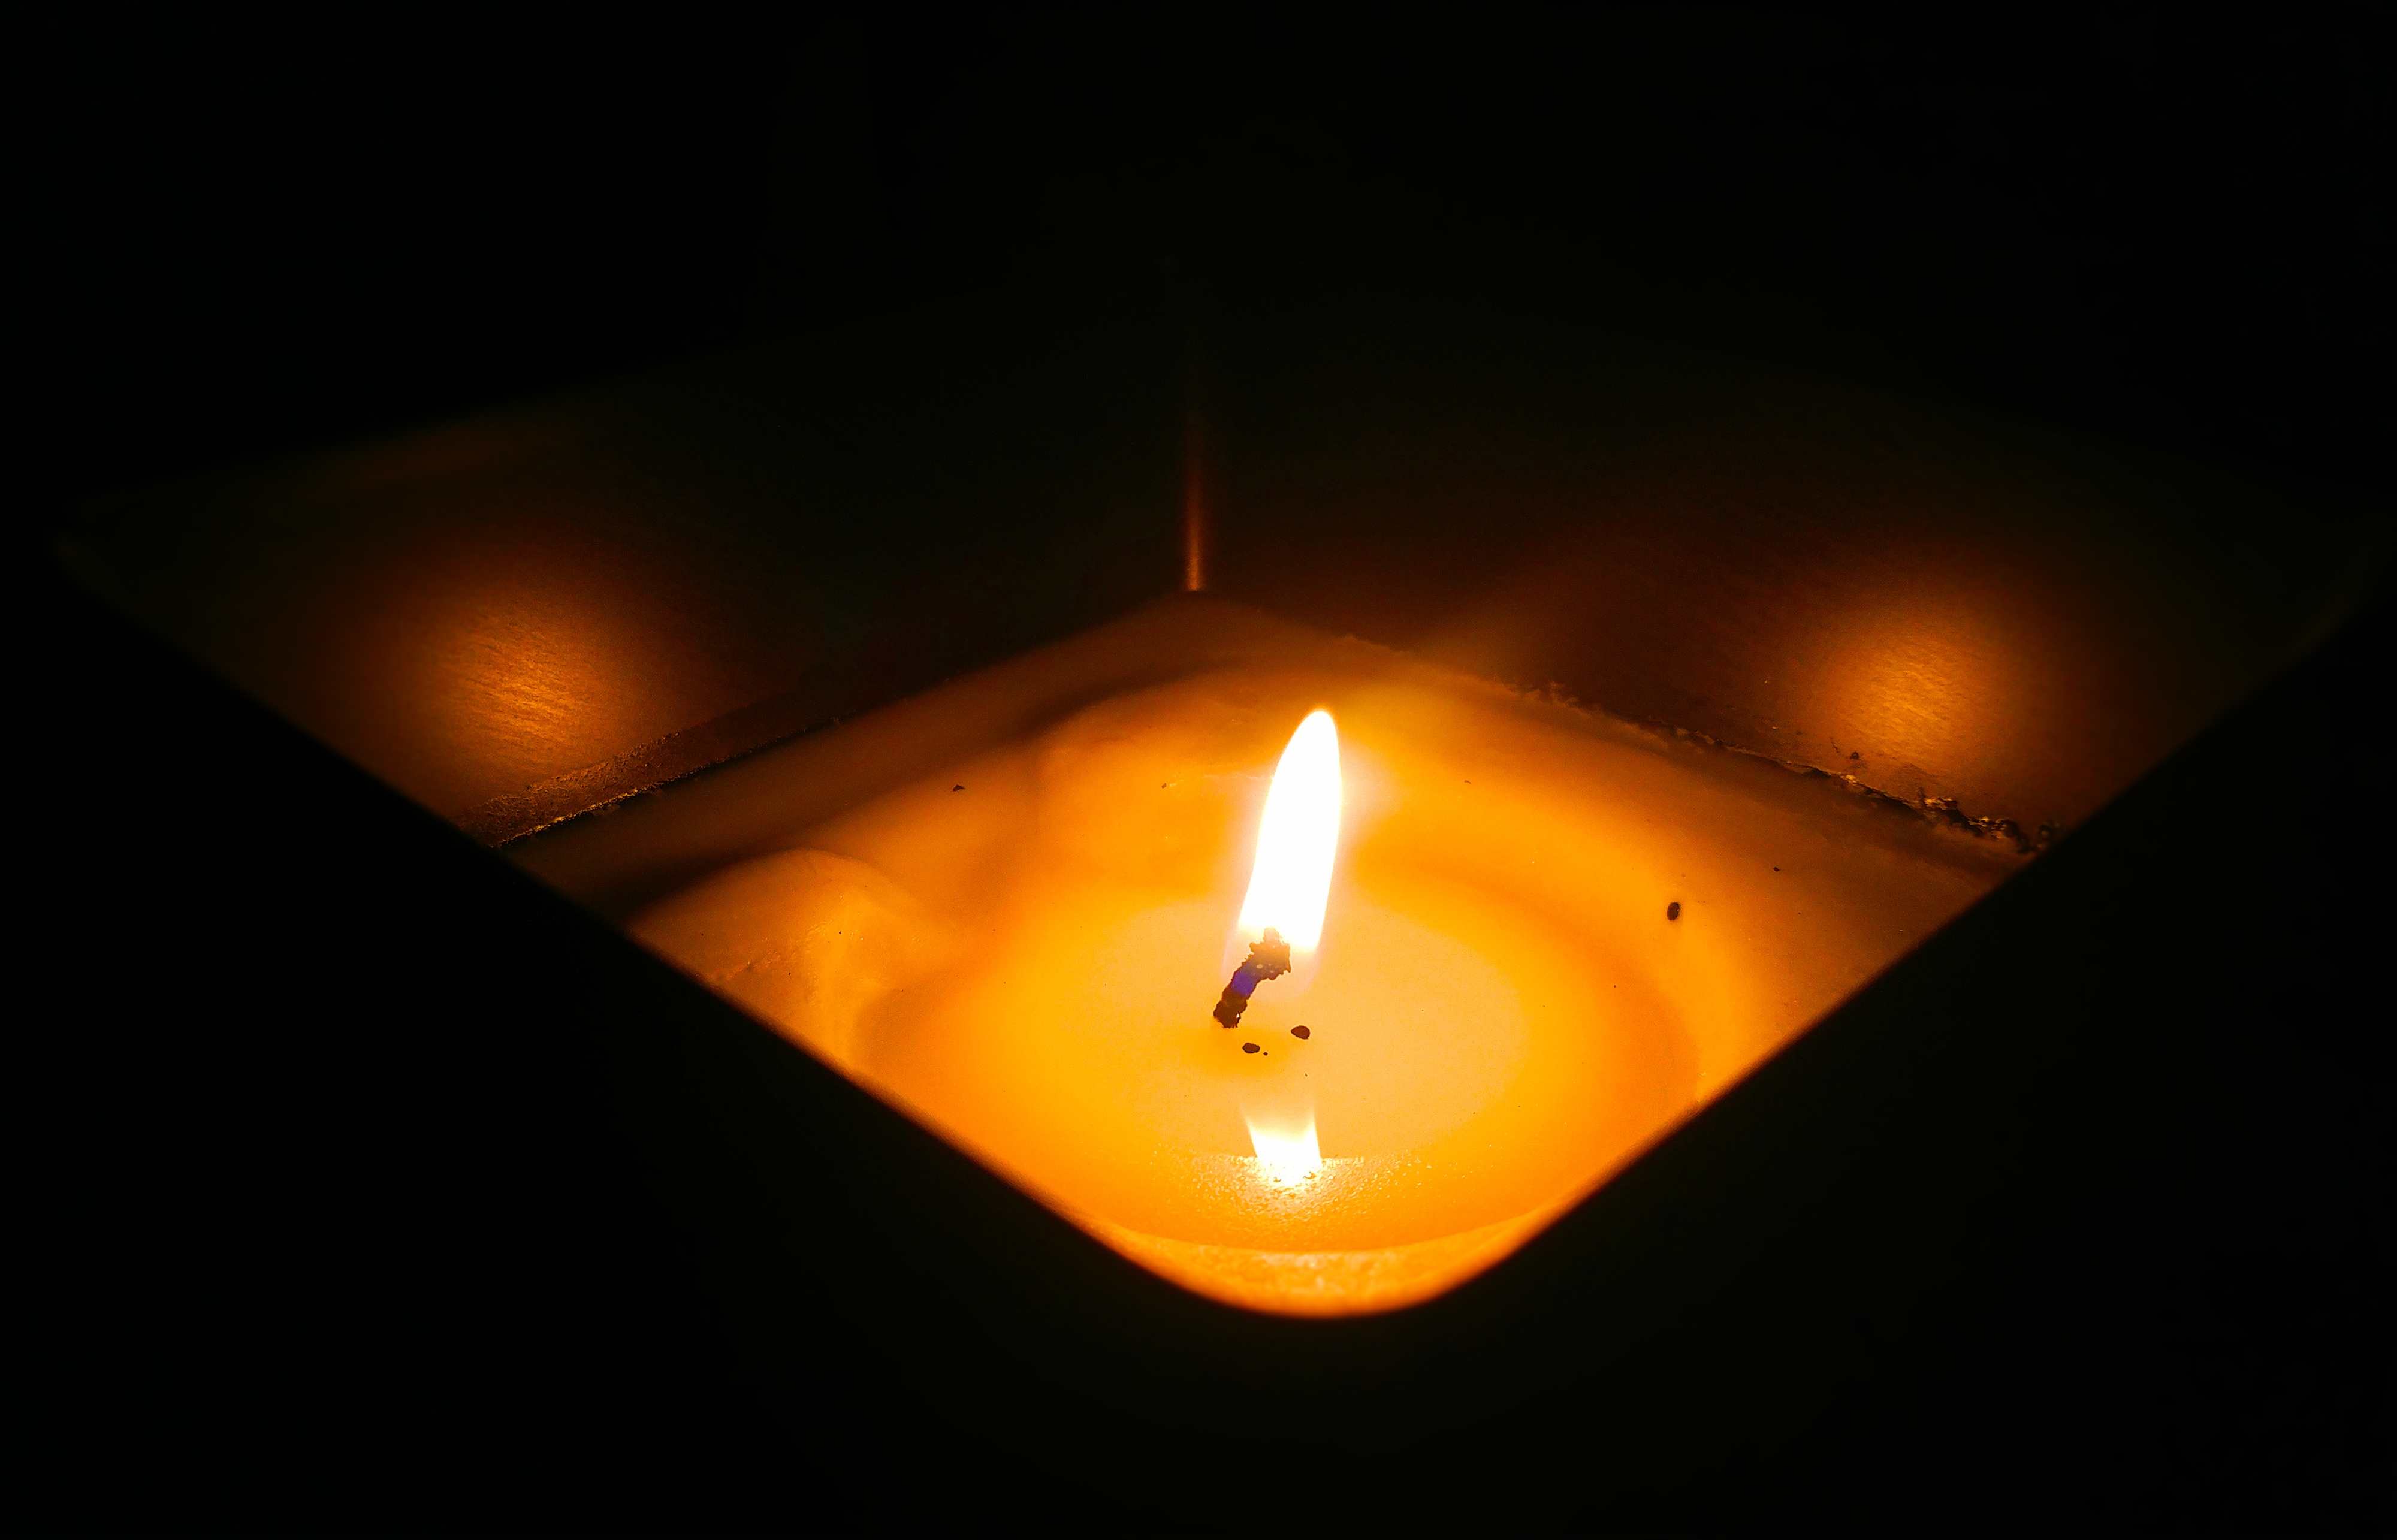
light, glowing, night, solitude, evening, reflection, tranquil, peace, flame, fire, romance, romantic, glow, darkness, street light, candle, lighting, decor, spiritual, pray, burn, motivation, burning, faith, loneliness, bright, light fixture, hope, inspiration, prayer, illuminate, wick, mood, candlelight, inspirational, warmth, wax, meditating, spirituality, hopeful, forgiveness